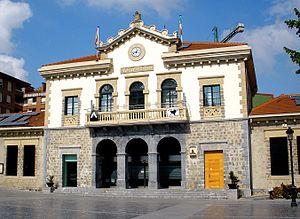
Amurrio est une commune d'Alava située dans la communauté autonome du Pays basque en Espagne.